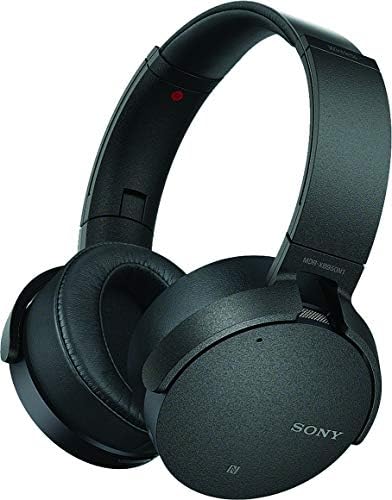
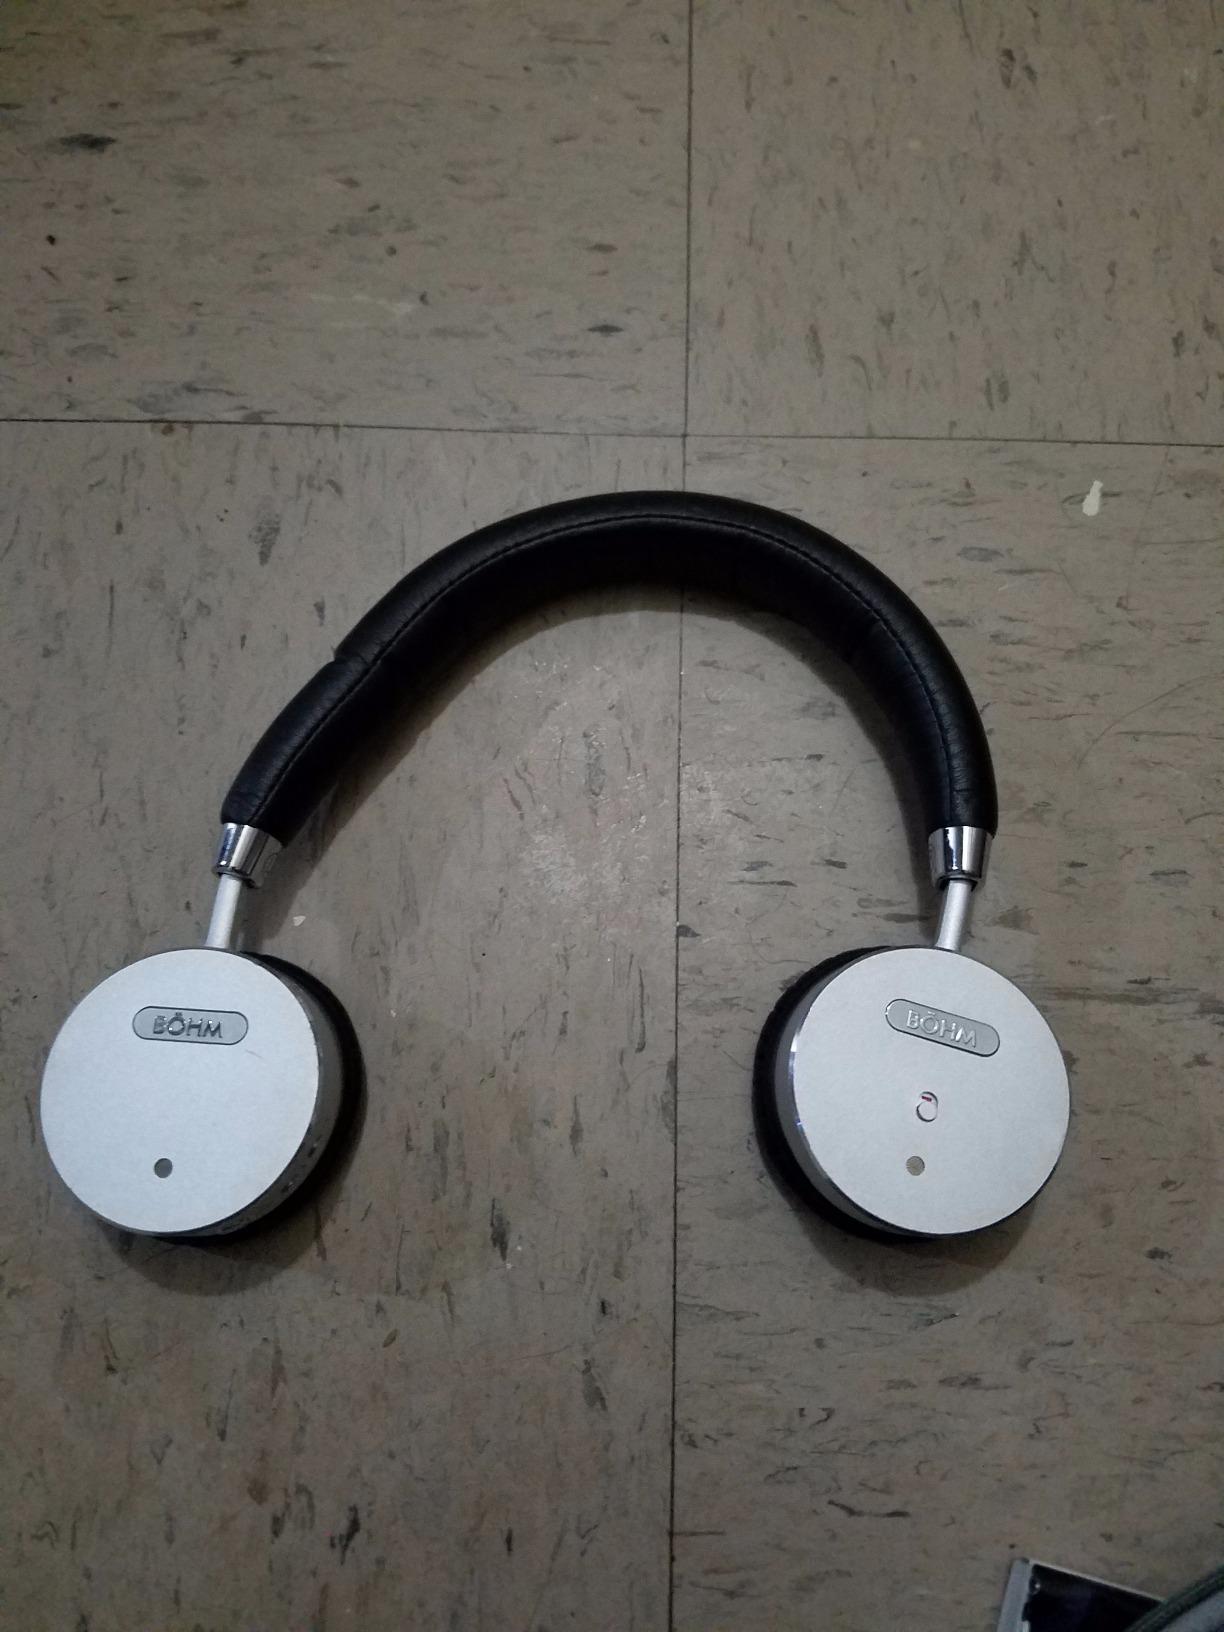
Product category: headphones
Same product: no